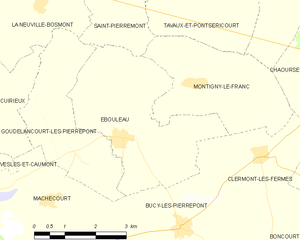
Carte des communes françaises: Ébouleau